Equal Love

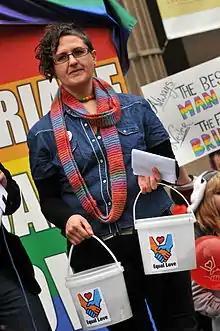
Equal Love convenor Ali Hogg at the August 2011 rally in Melbourne

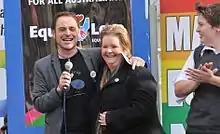
Equal Love campaign co-ordinator Anthony Wallace with Australian actor Magda Szubanski

In 2010, Equal Love won an ALSO Foundation award in the category of "Most Outstanding Community Campaign or Initiative" in the Australian LGBT community. The ALSO Foundation is Victoria's largest not-for-profit LGBT community organisation. Equal Love's Convener, Ali Hogg, won an ALSO award the same year as the "Most Outstanding Volunteer" for her work in the campaign. In 2011, Hogg was recognised in the "Absolut People's Choice" award as the country's most influential LGBT person for her work in Equal Love, as part of Same Same's "25 Most Influential LGBTI Australians". Equal Love were critical of former Australian Prime Minister Julia Gillard's position on same-sex marriage voting against the party policy change and against it becoming a binding vote and allowing members a conscience vote.